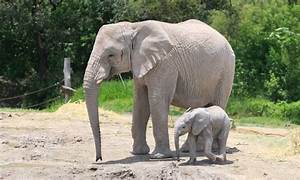
Label: elephant